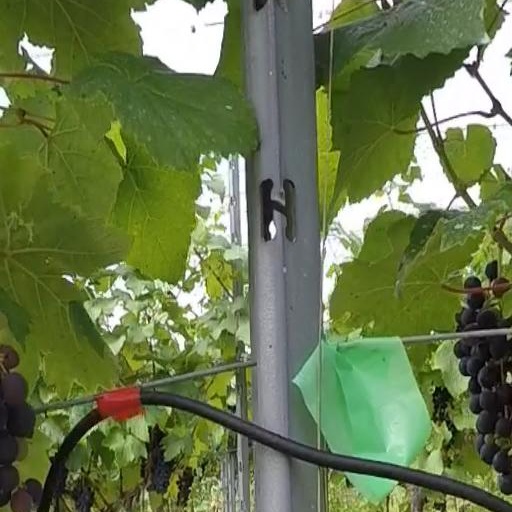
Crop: grape